Howard R. Reiter

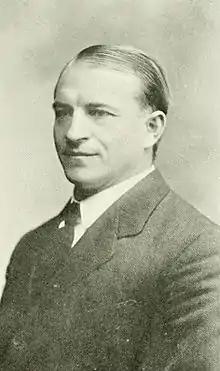
Reiter pictured in "The Epitome 1914", Lehigh yearbook

Howard Roland "Bosey" Reiter (1871 – November 11, 1957) was an All-American football player, coach and athletic director. He was selected for the 1899 College Football All-America Team and played professional football as a player coach for the Philadelphia Athletics of the first National Football League in 1902. He was the head football coach at Wesleyan University from 1903 to 1909 and at Lehigh University from 1910 to 1911. Reiter has been credited by some with the development of the overhand spiral forward pass, which he claimed to have developed while playing for the Athletics in 1902.